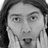
Emotion: surprise